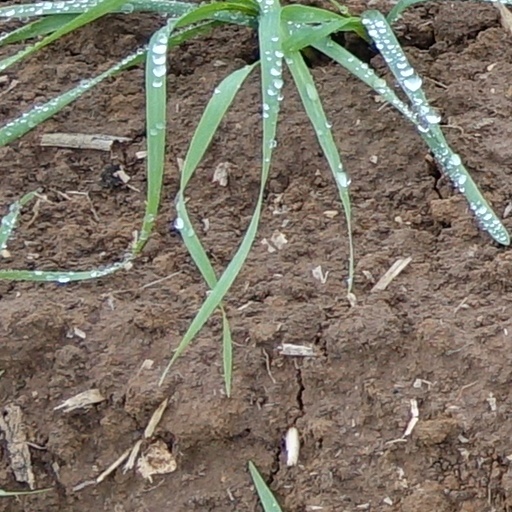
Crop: wheat